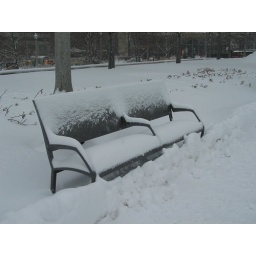
An empty chair covered by white snow